Chapel Lawn

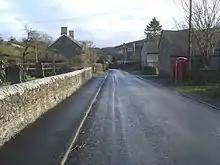
Chapel Lawn village

Chapel Lawn is a small village in southwest Shropshire, England, located within the Redlake Valley, some three miles south of the small town of Clun.